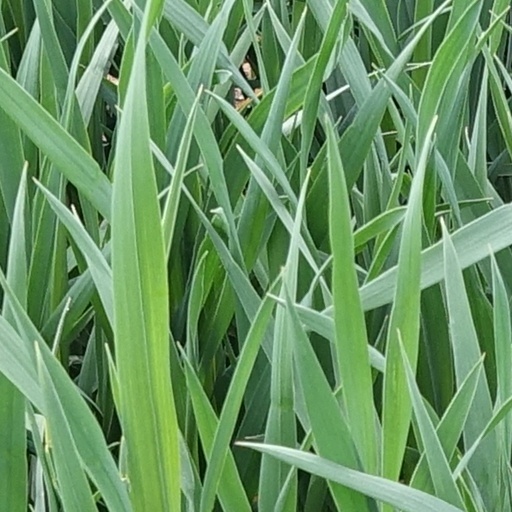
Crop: wheat